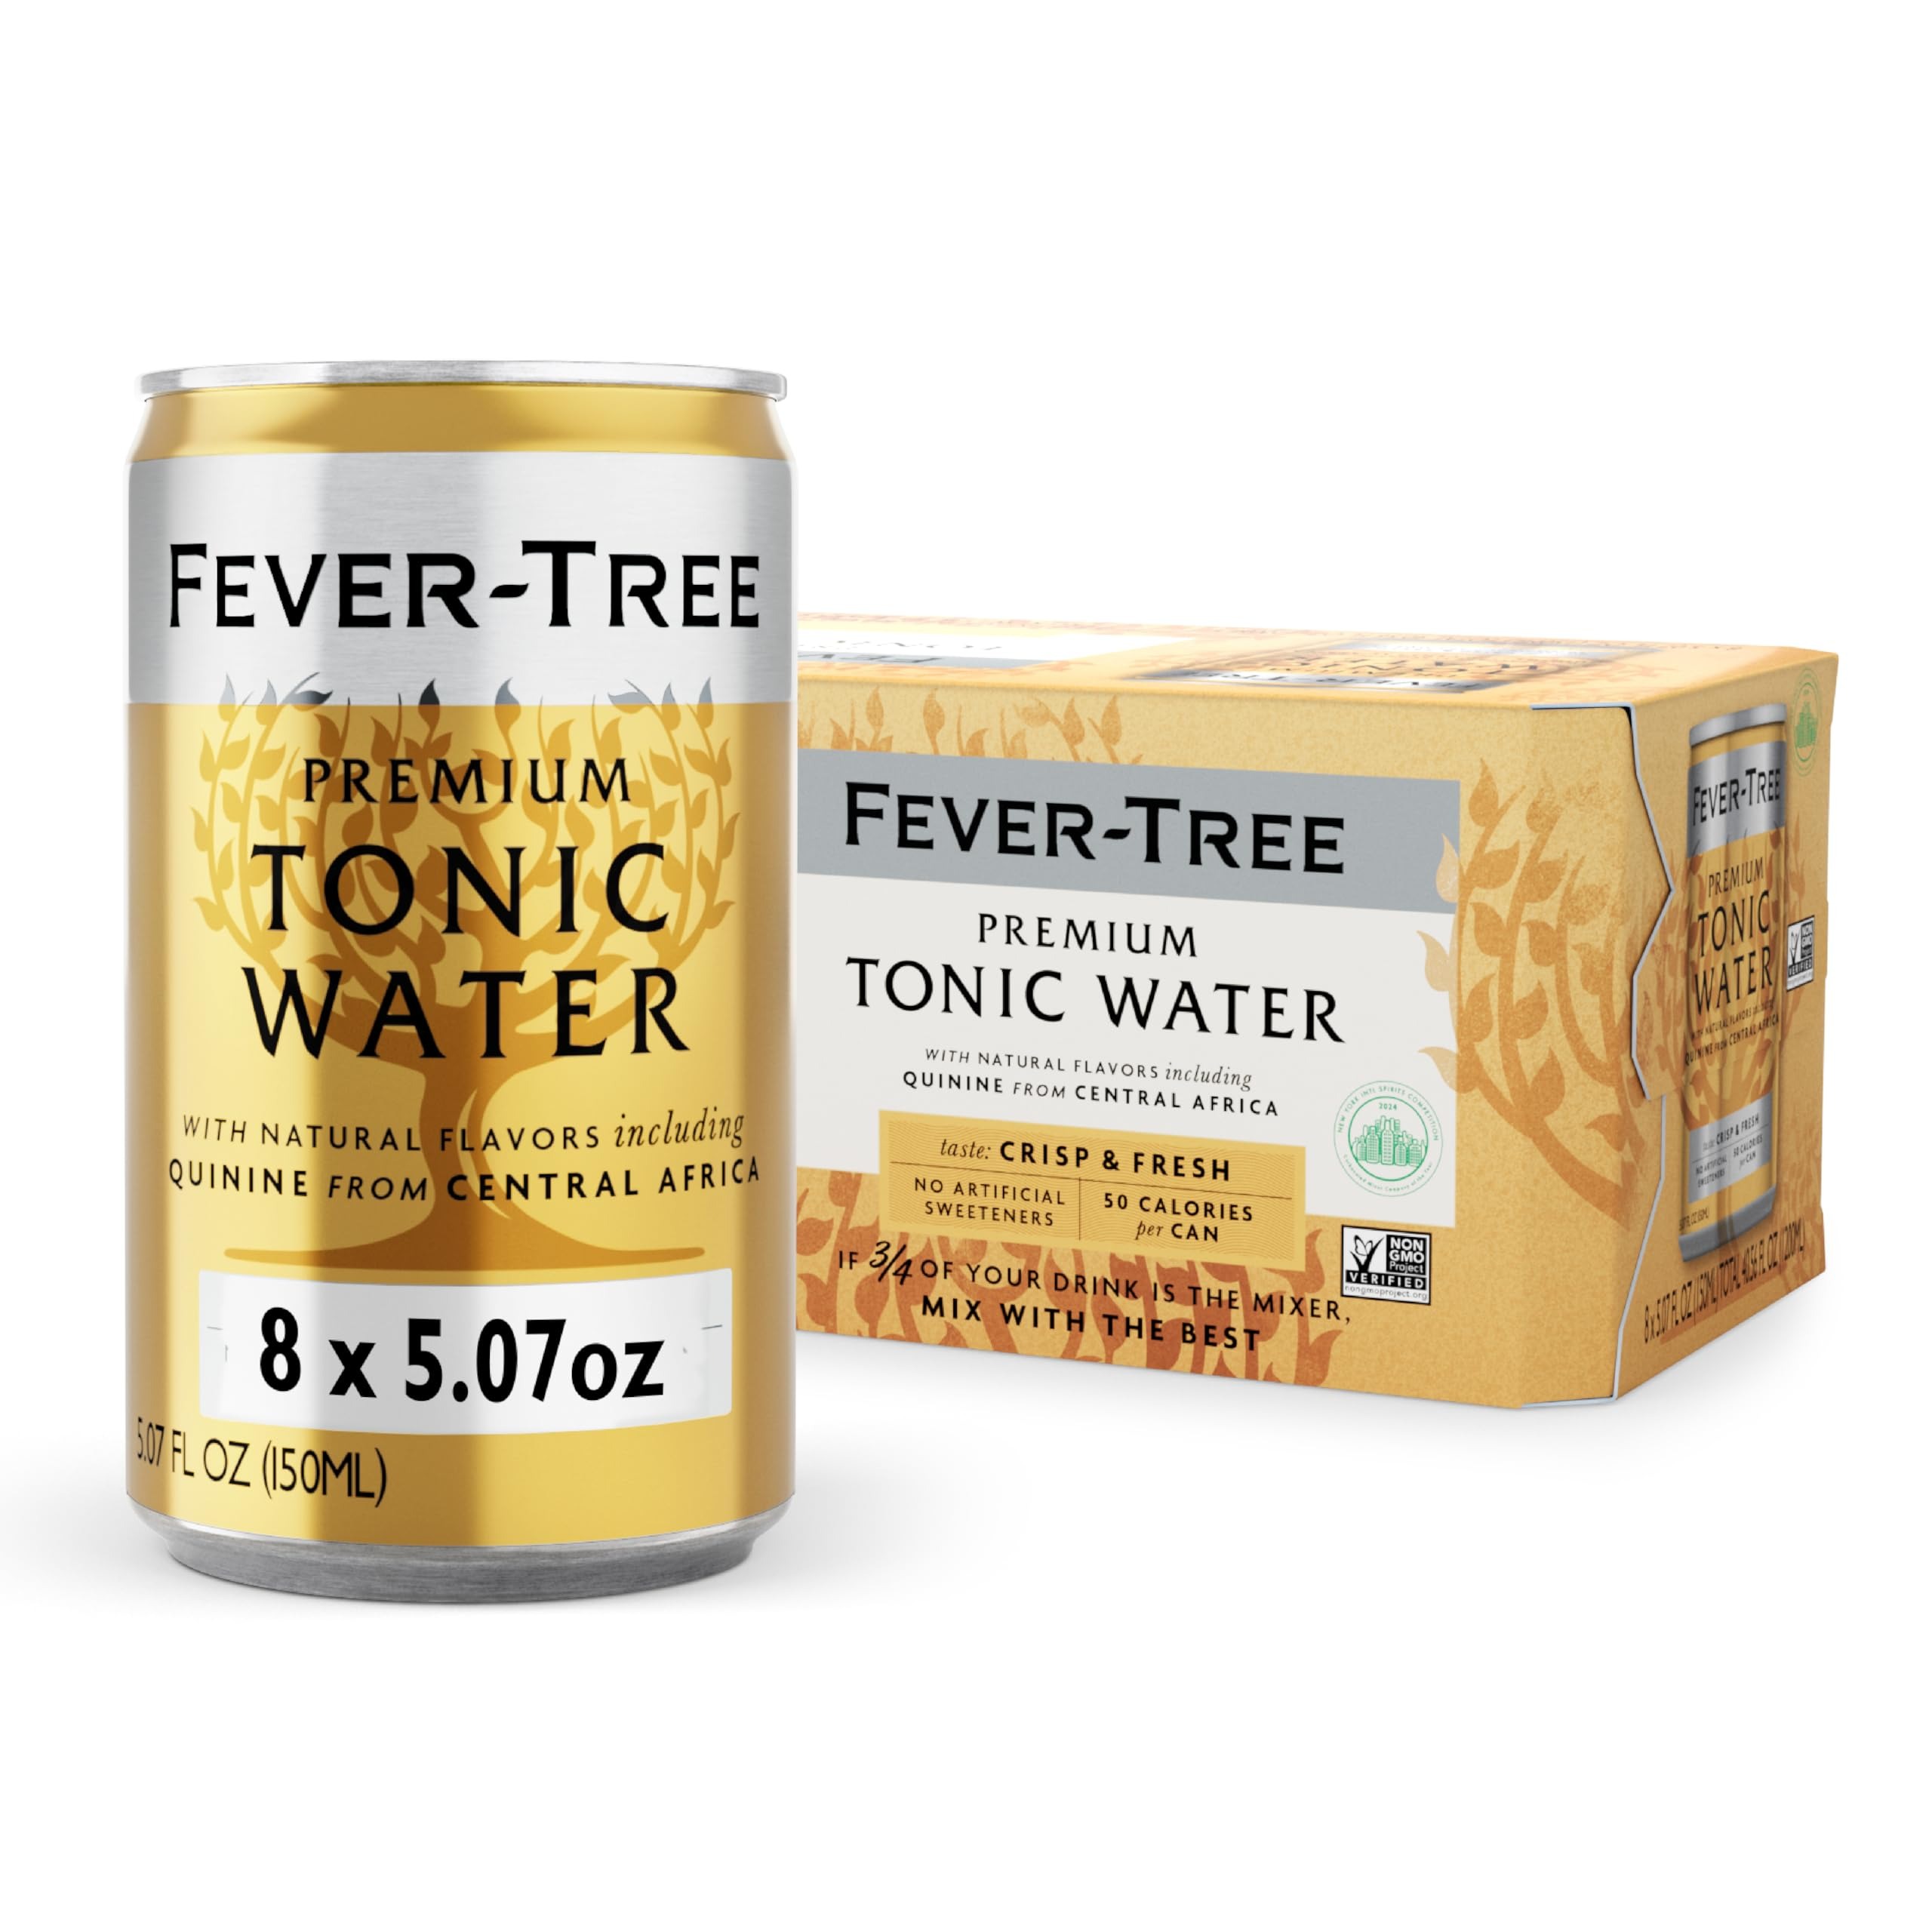
Item Name: Fever-Tree Tonic Water - Premium Quality Mixer - Refreshing Beverage for Cocktails & Mocktails. Naturally Sourced Ingredients, No Artificial Sweeteners or Colors - 5.1 Fl Oz Cans - Pack of 8
Bullet Point 1: QUALITY INGREDIENTS: By blending luscious botanical oils with spring water and quinine of the highest quality from the 'fever trees' from the eastern hill ranges of the Democratic Republic of Congo, we have created a delicious, award-winning tonic water
Bullet Point 2: FLAVOR: The subtle and supportive citrus and fruit notes are perfectly balanced by the bitterness of the quinine to create a uniquely clean and refreshing taste
Bullet Point 3: NATURALLY SOURCED: Our Fever-Tree Indian Tonic, made with naturally sourced quinine and botanicals, contains no artificial sweeteners, flavorings or preservatives
Bullet Point 4: PREMIUM MIXER: Perfect in a Gin and Tonic, Vodka and Tonic, or simply as a sophisticated soft drink on its own
Bullet Point 5: TEXTURE: High carbonation delivers the aromas and taste in a classic, refreshing style
Value: 40.56
Unit: Fl Oz

Price: 7.99